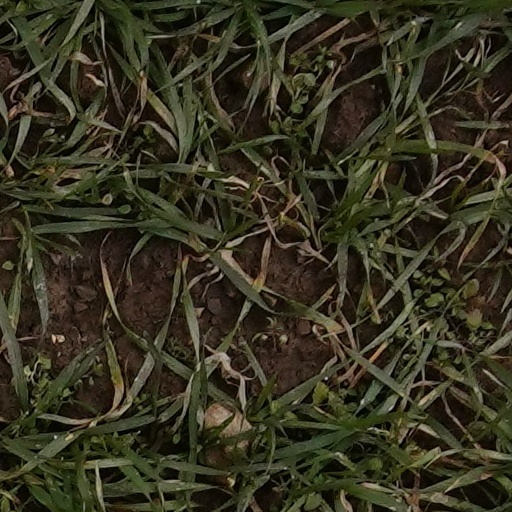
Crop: wheat